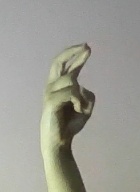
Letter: zay